Question: Please indicate a possible affordance area of the jump_skateboard that can be used for standing on
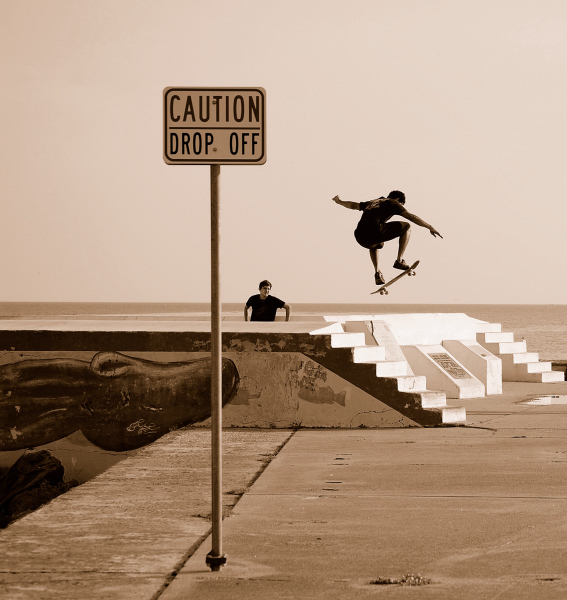
Answer: [362.447, 256.791, 420.749, 296.414]